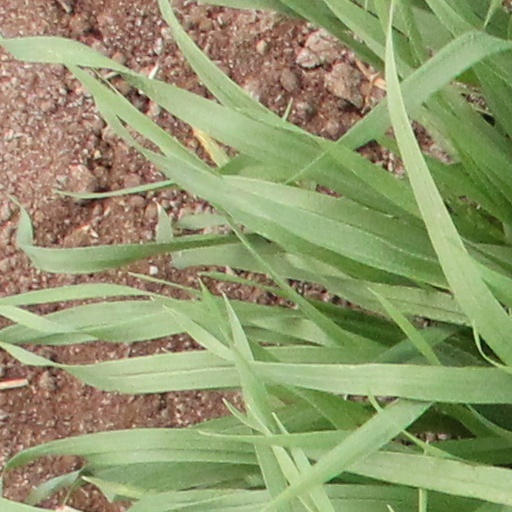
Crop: wheat